Dilma Rousseff

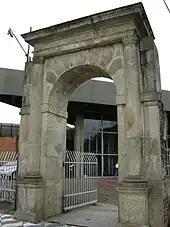
Gateway of Tiradentes Prison in São Paulo city, where Rousseff was held during the military dictatorship.

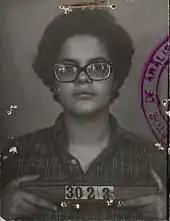
Rousseff's mugshot after being arrested in 1970

José Olavo Leite Ribeiro, who met three times a week with Rousseff, was captured by the military. As Ribeiro reported, after a day of torture, he revealed the place where he would meet with another militant, in a bar on Rua Augusta in São Paulo. On 16 January 1970, he was forced to go to the bar accompanied by undercover policemen, where his colleague was captured and, when they were preparing to leave, 23 year-old Rousseff unexpectedly arrived. Realizing that something was wrong, Rousseff tried to leave the place without being noticed. The officers suspected Rousseff and searched her, discovering that she was armed. "If it was not for the gun, it is possible that she could have escaped," says Ribeiro. Rousseff was considered a big enough catch that a military prosecutor labeled her the "Joan of Arc" of the guerrilla movement.